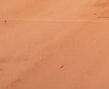
Surface type: ground